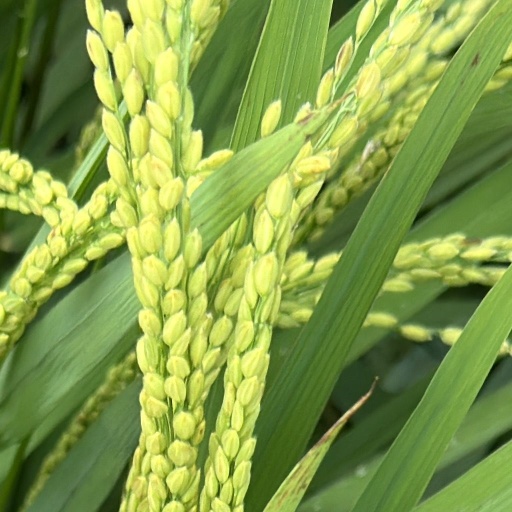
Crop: rice